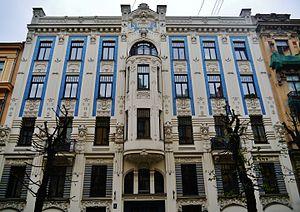
La rue Albert est une rue de Riga, en Lettonie, connue pour ses immeubles Art nouveau construits au début du XXᵉ, notamment par les architectes Mikhaïl Eisenstein, Eižens Laube et Konstantīns Pēkšēns. D'après l'Unesco, qui a enregistré le centre historique de Riga au patrimoine mondial en 1997, c'est dans cette rue et dans la Elizabetes iela, qu'on trouve les exemples les plus remarquables de l'art nouveau dans la capitale lettonne.